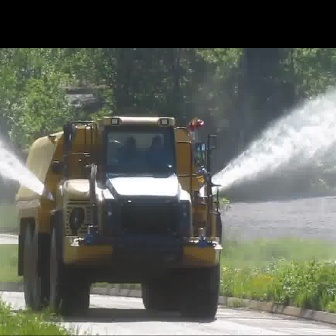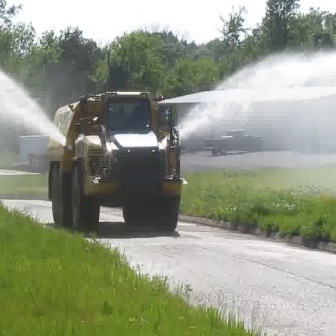
  Please identify the target specified by the bounding box [14,111,222,319] in the first image and locate it in the second image. Return the coordinates in [x_min,y_min,x_max,y_max] format.
Answer: [45,90,187,231]